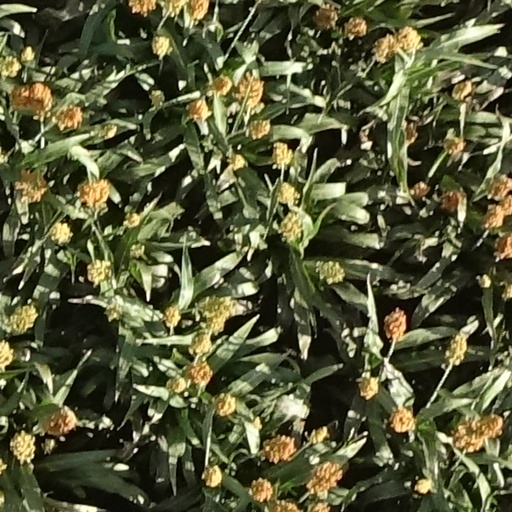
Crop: sorghum